Order of the Pahonia

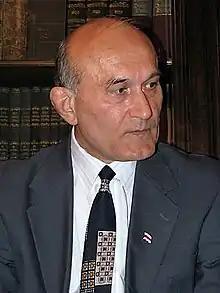
Zianon Pazniak, former leader of the Belarusian Popular Front and one of the first Order of the Pahonia awardees in the 21st century

In 1950, several Belarusian anti-Soviet partisans including Michał Vituška were awarded by decree of President Mikola Abramchyk. No awardings are known to have taken place in the 20th century since then.